MasterChef Junior (American TV series) season 7

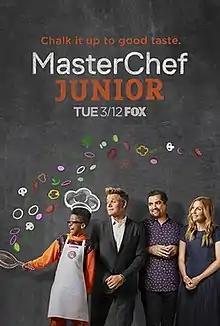
Promotional poster for season 7, featuring (L to R) judges Gordon Ramsay, Aarón Sanchez, and Christina Tosi

The seventh season of the American competitive reality television series "MasterChef Junior" premiered on Fox on March 12, 2019, and concluded on June 4, 2019. The season is hosted by regular judges Gordon Ramsay and Christina Tosi, while Aarón Sanchez joins the judges this season.